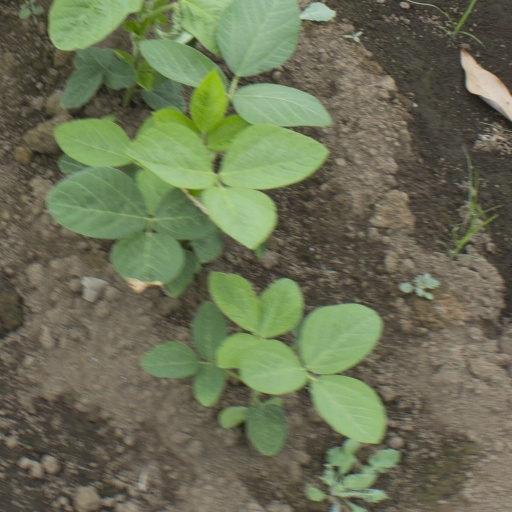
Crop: soybean